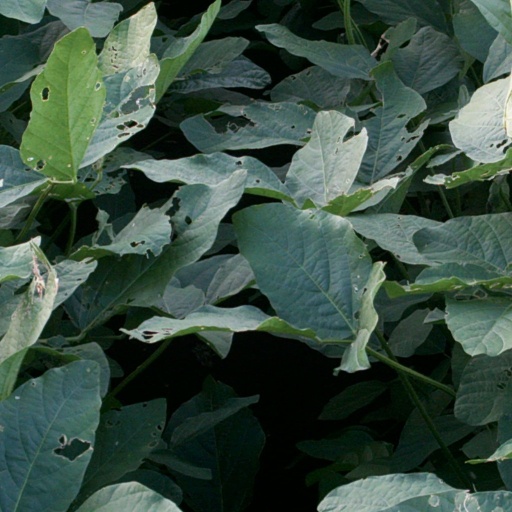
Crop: soybean